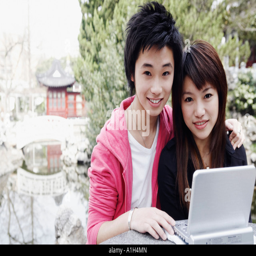
portrait of a teenage boy sitting with his arm around a young woman using a laptop